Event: Nepal Earthquake
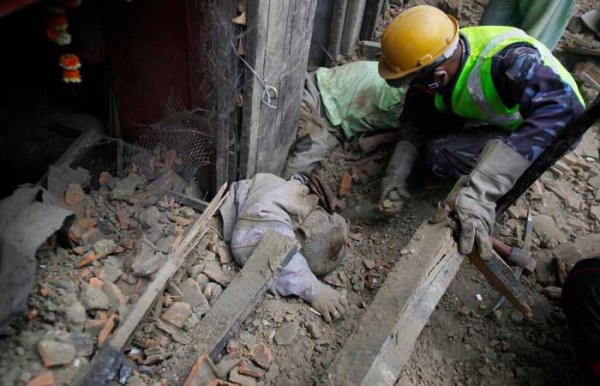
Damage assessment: damage